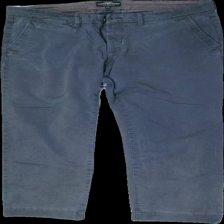
View: front
Type: Trousers
Category: Ladies
Brand: Hamton Republic (Kappahl)
Colors: Grey
Material: 100% cotton
Cut: Regular
Size: 36
Season: All
Stains: Minor
Price range: <50
Recommended usage: Export